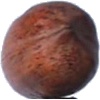
Label: Nut Pecan 1